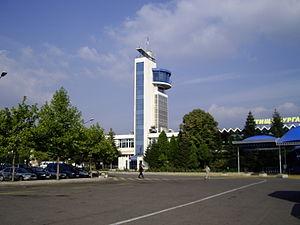
L'attentat de Bourgas est un attentat-suicide perpétré le 18 juillet 2012 par un terroriste à l’aéroport de Bourgas contre des autobus de touristes israéliens. Le bilan est de 5 touristes israéliens tués, le chauffeur bulgare et le kamikaze. On compte également 32 blessés dont plusieurs dans un état critique.
L'aéroport de Bourgas est un aéroport domestique et international situé à Bourgas, à 12 km au nord-nord-est du centre-ville, dans le quartier de Sarafovo. Il dessert la ville de Bourgas mais sa zone d'attraction est tout le sud-est de la Bulgarie, dont le centre et le sud du littoral de la Mer Noire.